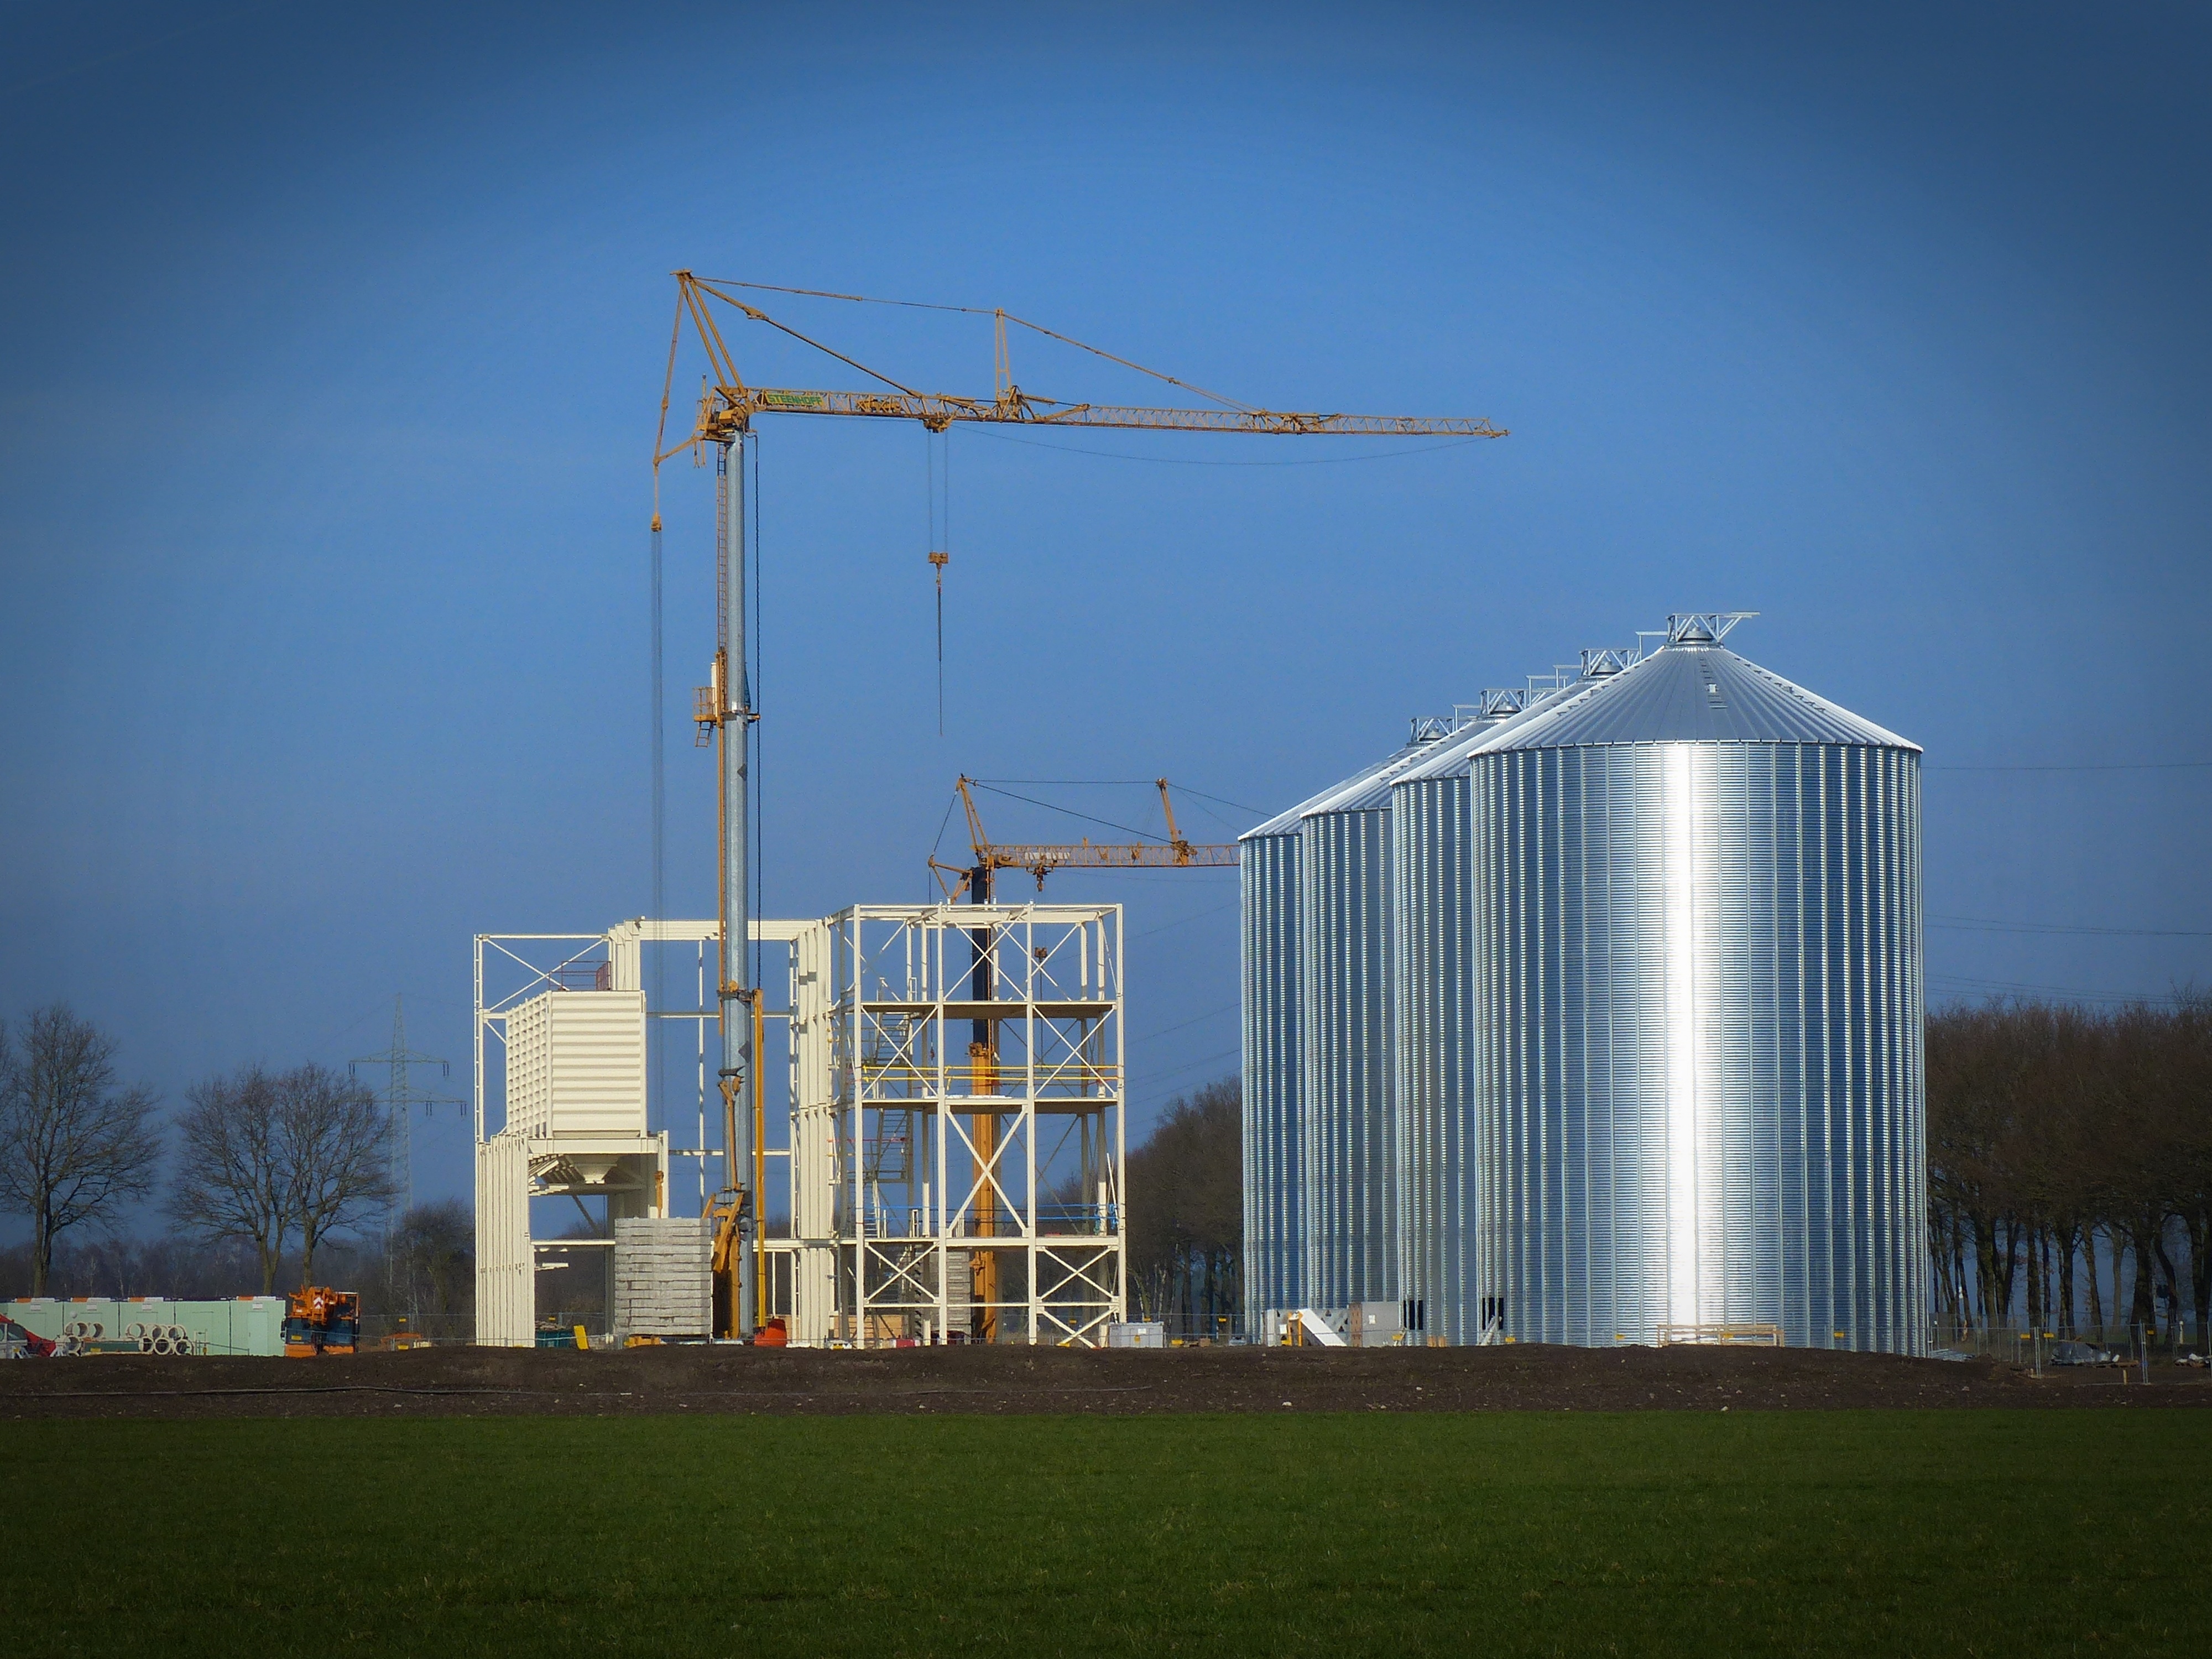
work, architecture, structure, technology, house, building, steel, tower, facade, stadium, tower block, energy, silo, build, iron, unfinished, crane, site, headquarters, baukran, construction work, lift loads, new building, urban area, residential area